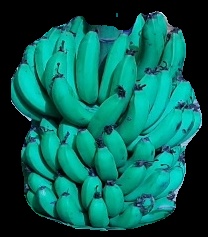
Variety: pachbale
Grade: grade2